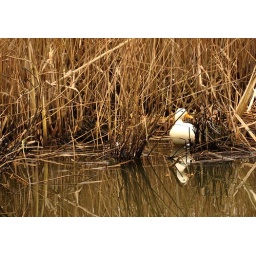
White duck in a forest just south of Delft